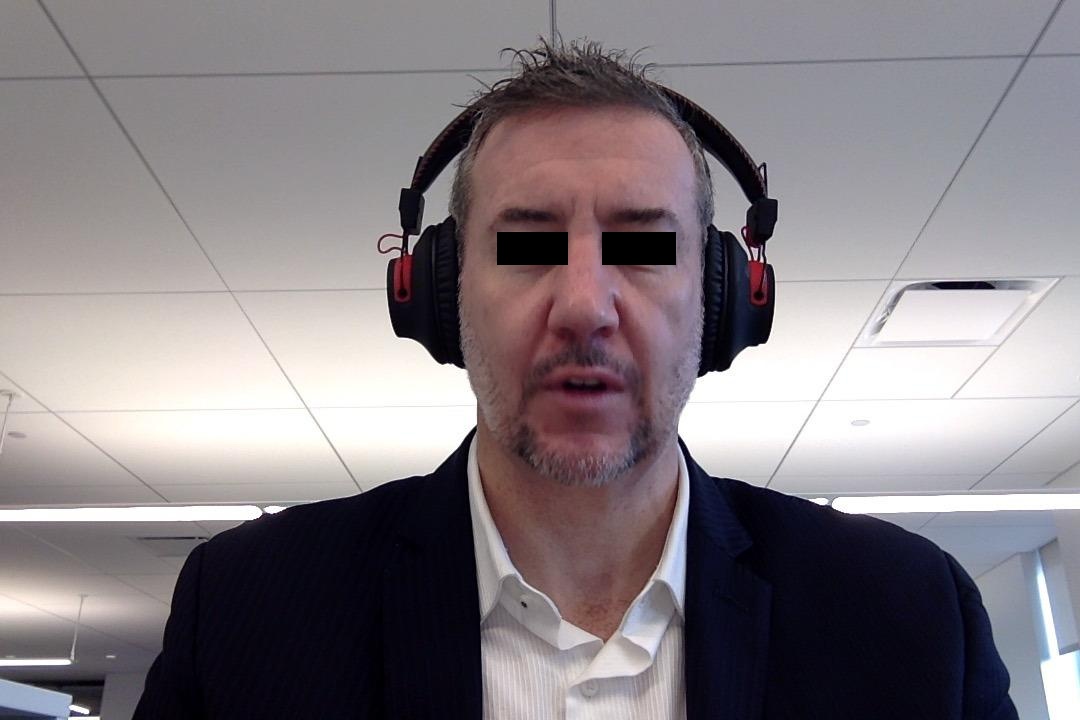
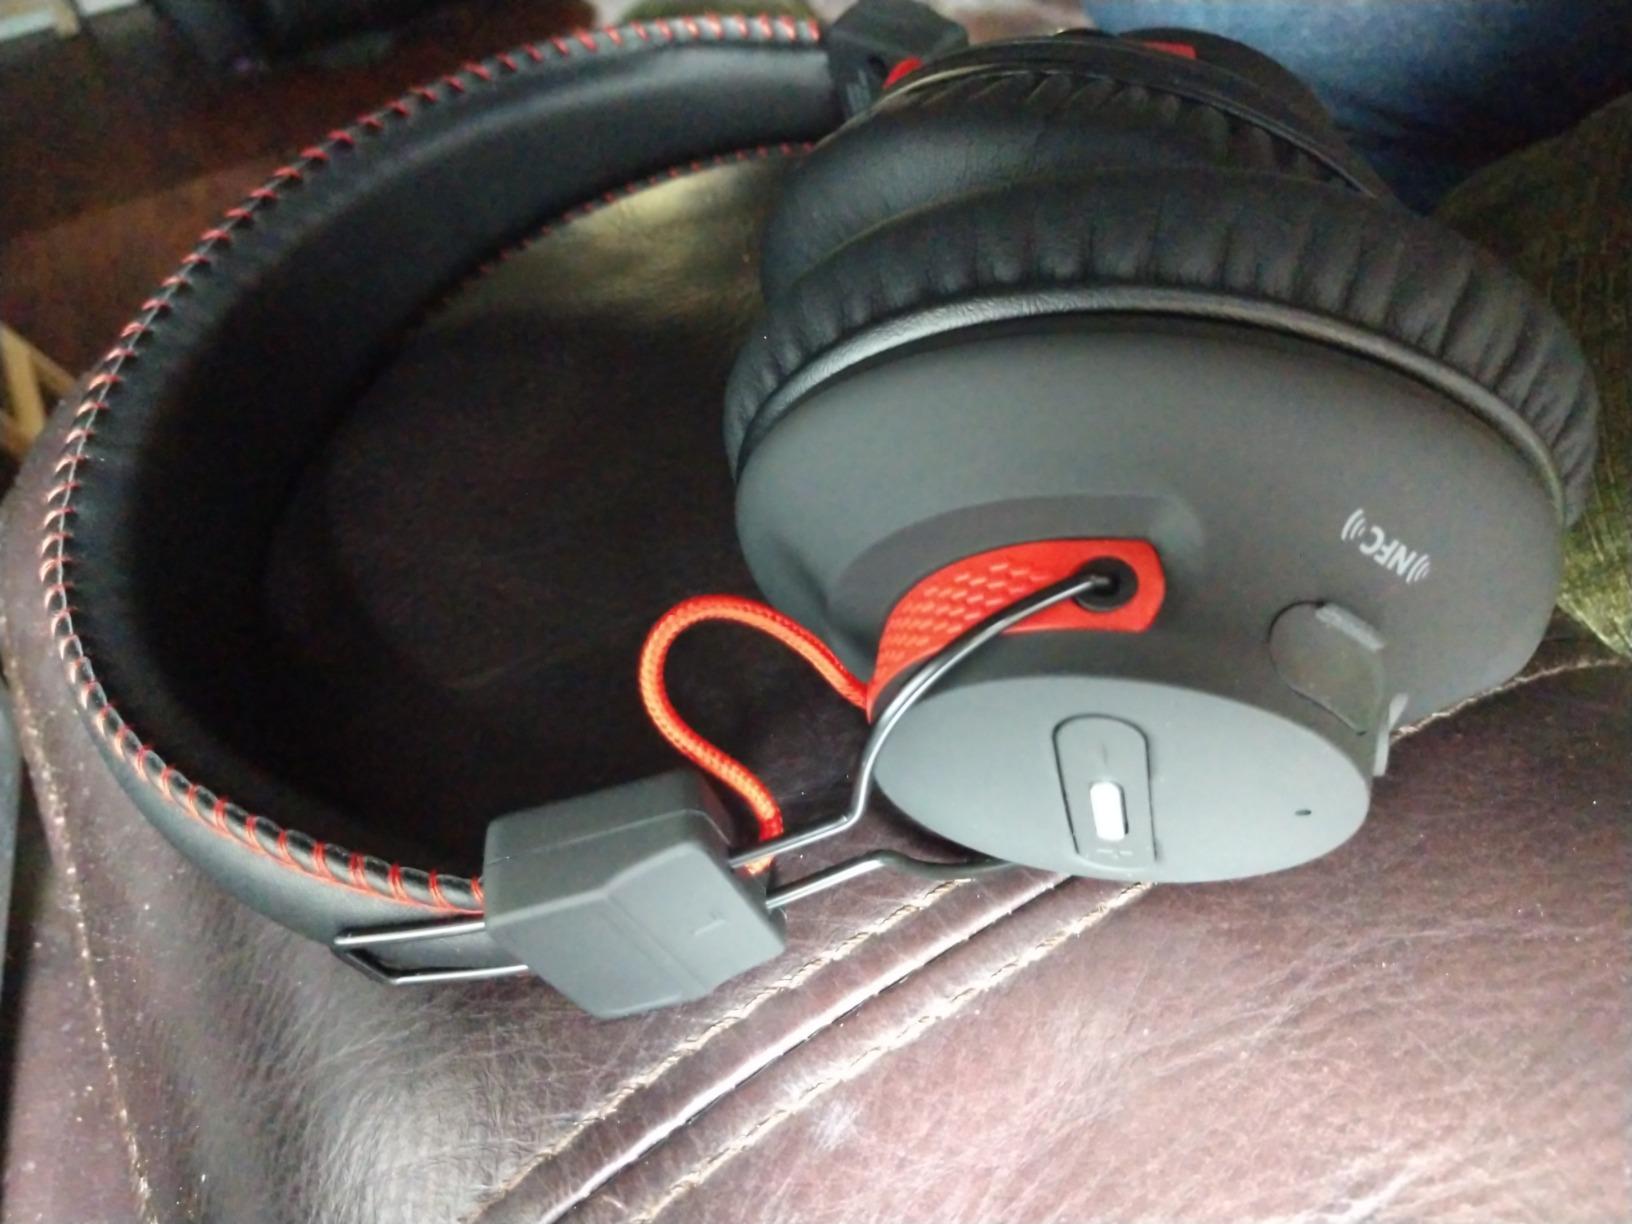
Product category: headphones
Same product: yes